Dworcowa Street

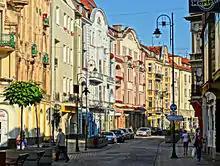
At the intersection with Sienkiewicza street

Dworcowa Street is 1242 m long and is almost entirely built with stylish houses. It is considered as one of the most important thoroghfares, historically and functionally, in downtown Bydgoszcz. Its architectural landscape is quite diverse, with houses of different scale and style coexisting together.